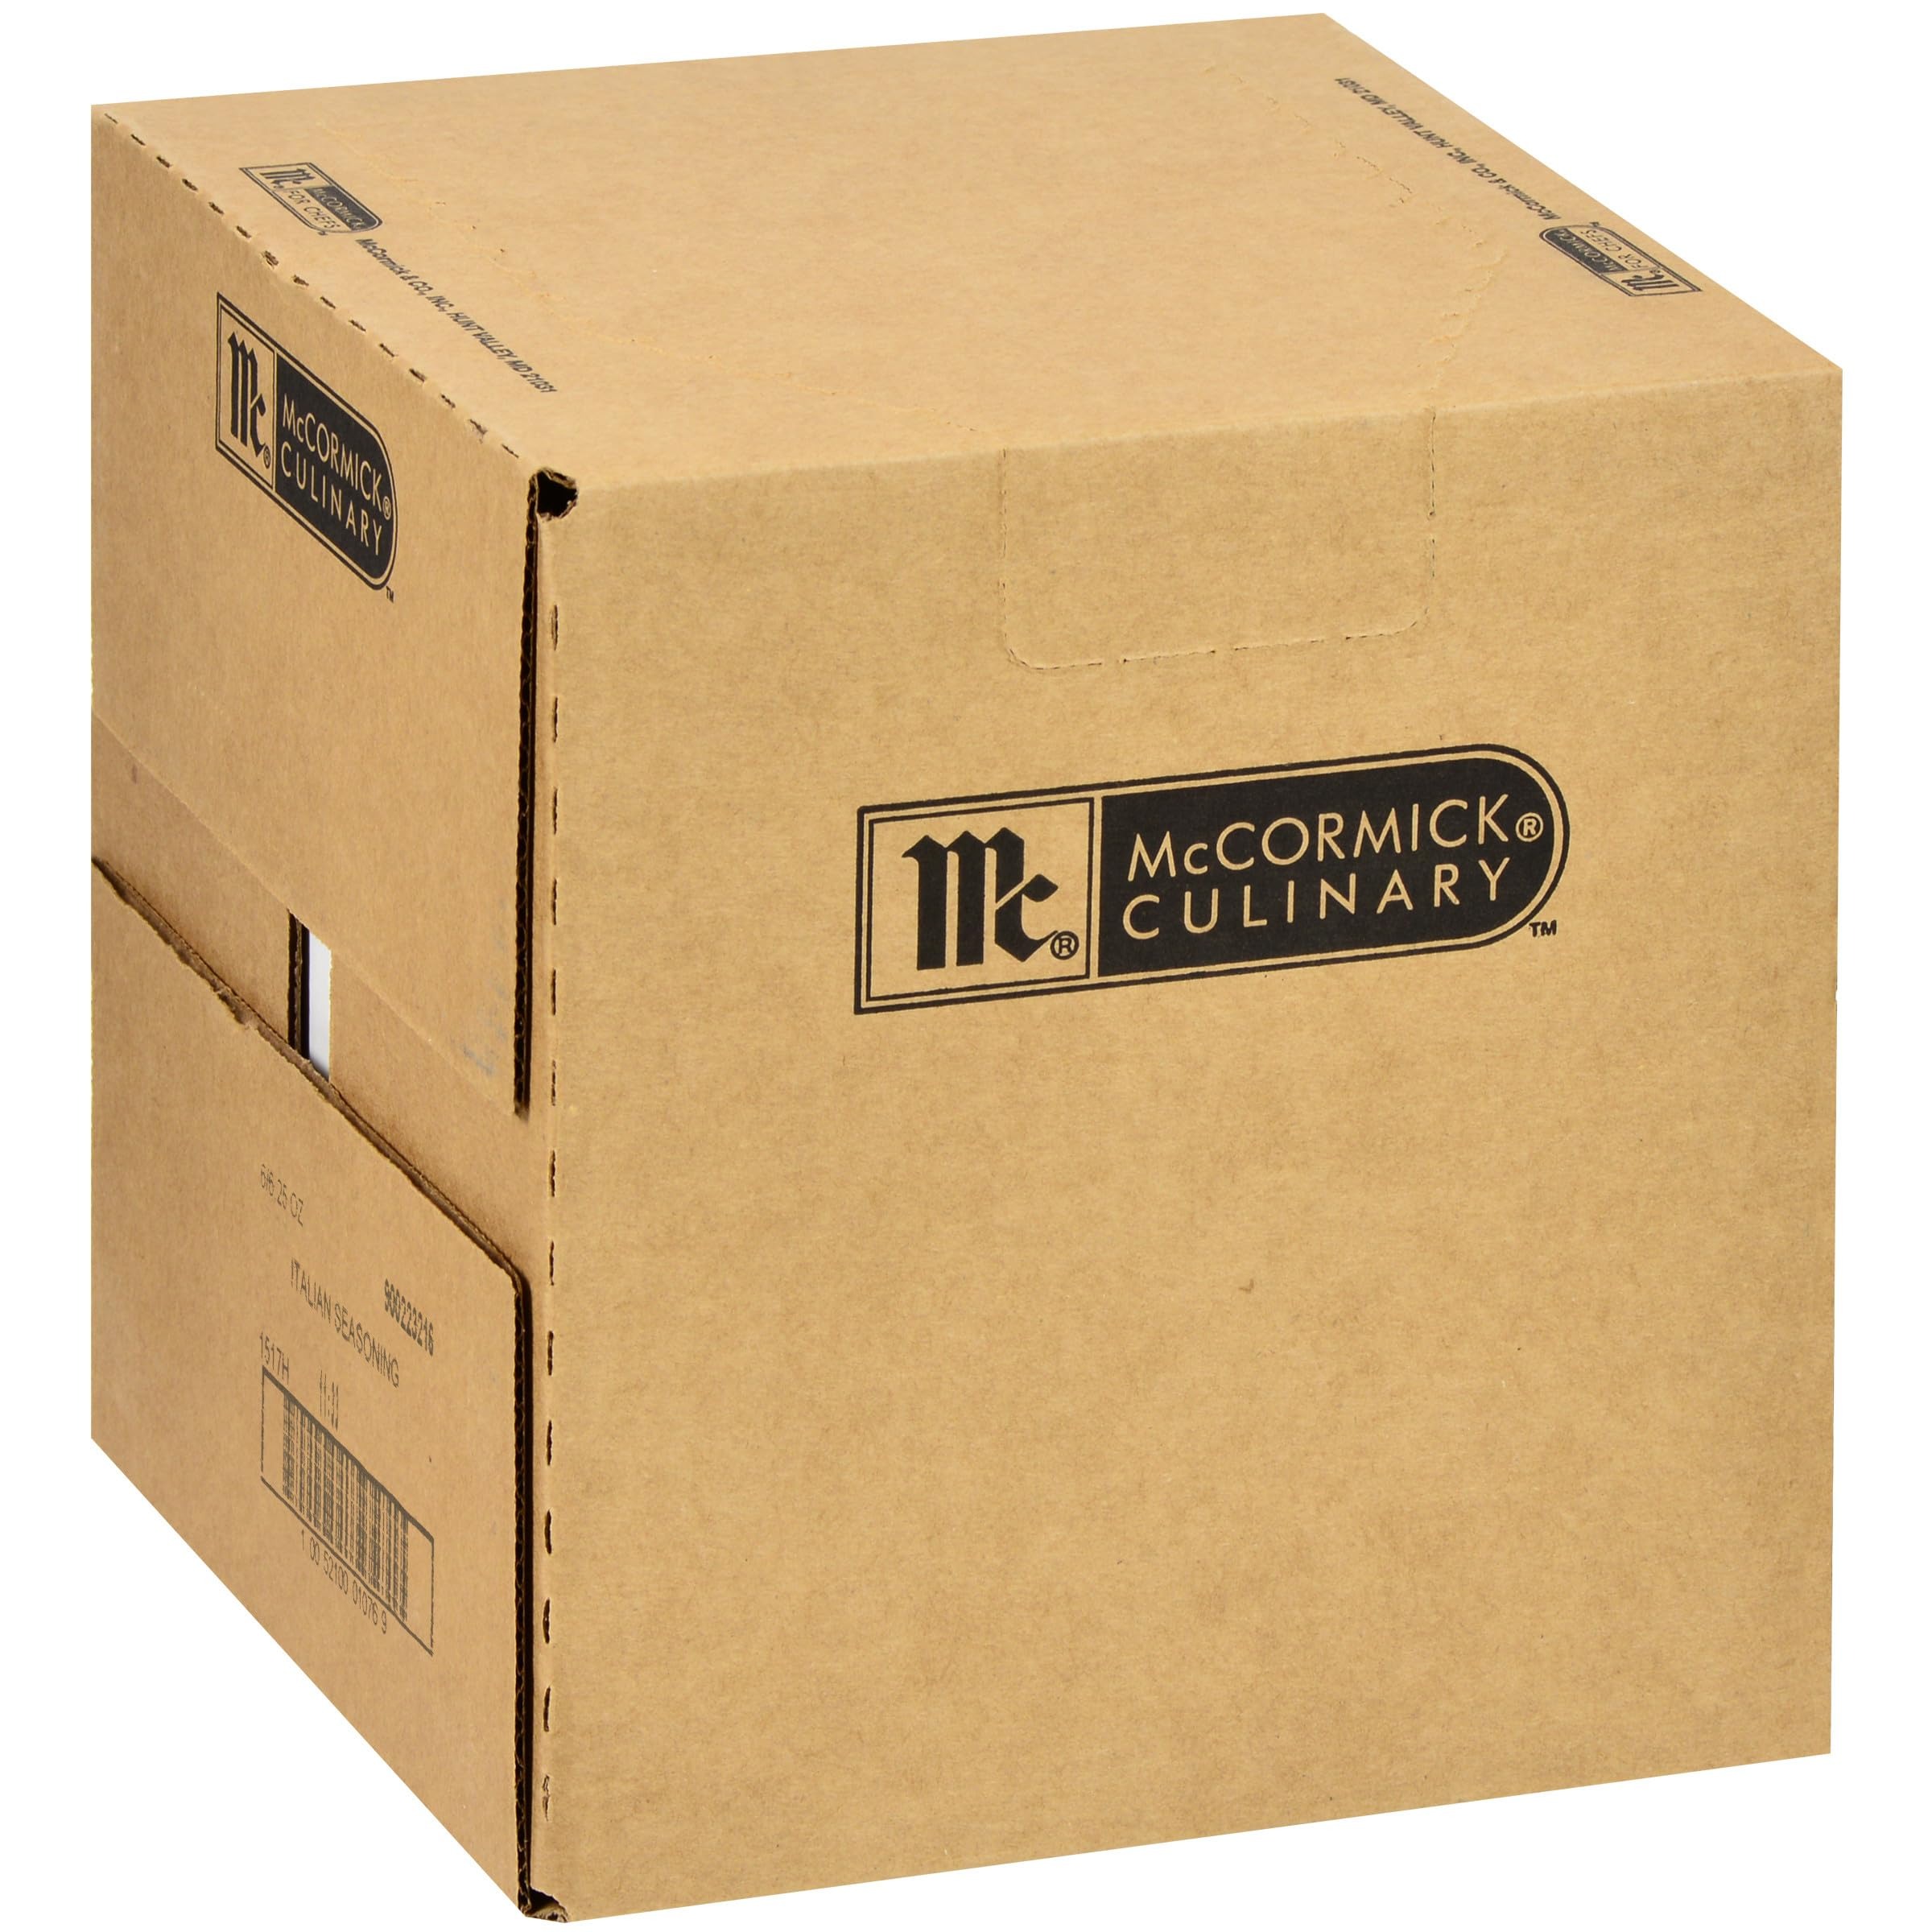
Item Name: McCormick Culinary Italian Seasoning, 6.25 oz (Pack of 6)
Bullet Point 1: VIBRANT FLAVOR: McCormick Culinary Italian Seasoning brings a savory and sweet flavor profile to your menu, allowing you to easily create all kinds of Italian cuisine
Bullet Point 2: HIGH QUALITY HERBS: Features an aromatic blend of premium herbs, like rosemary, marjoram and thyme to create a signature taste
Bullet Point 3: MADE FOR CHEFS: Contains 6.5 ounces of Italian spice per container, making this product perfect to have on hand for back-of-house use in your professional kitchen
Bullet Point 4: VERSATILE BLEND: Adds an earthy base and an aromatic, flowery tone to dishes ranging from meatballs and pizza to mashed potatoes and chicken.
Bullet Point 5: FEEL GOOD INGREDIENTS: Kosher and made without added MSG for a classic taste you'll feel good about serving to your customers, regardless of their dietary needs
Value: 37.5
Unit: Ounce

Price: 25.96